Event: Nepal Earthquake
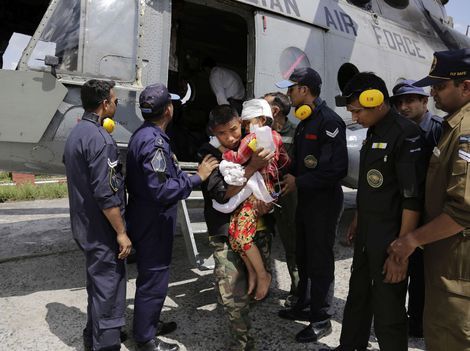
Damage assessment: no_damage